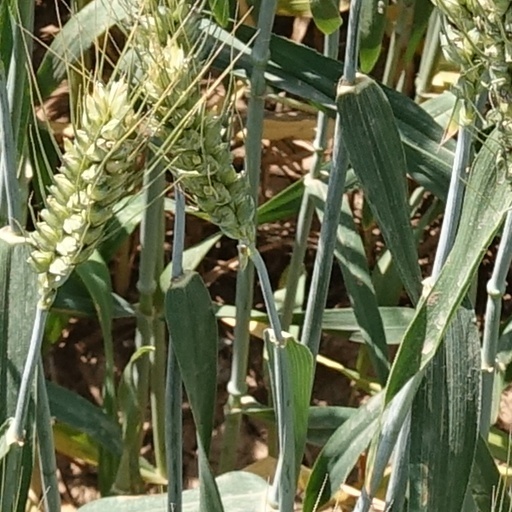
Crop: wheat